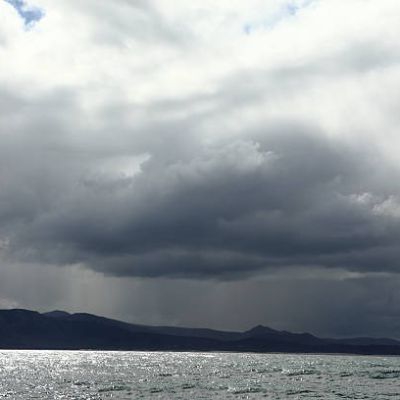
Cloud type: Nimbostratus (Ns)